Battle of Wurzach

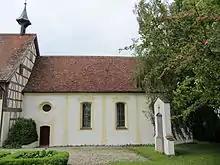
The Lepers' Chapel, 2012

A series of further battles followed. By September 1525, all fighting and punitive action was over and Emperor Charles V and Pope Clement VII thanked the Swabian League for their intervention.